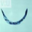
Label: worm